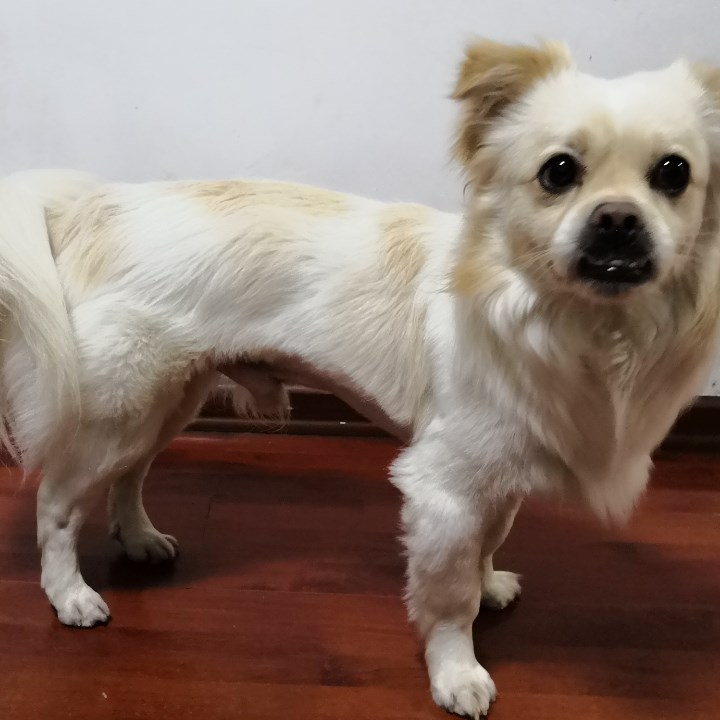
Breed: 480-n000125-Pekinese